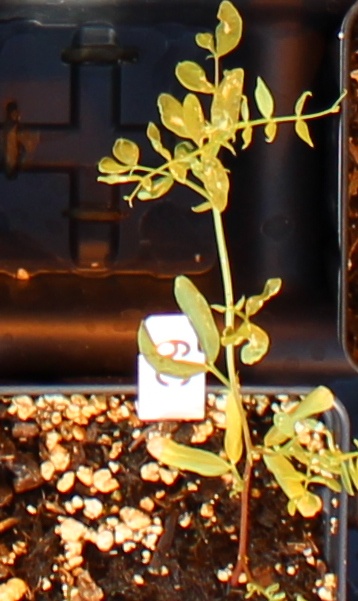
Label: Lentil